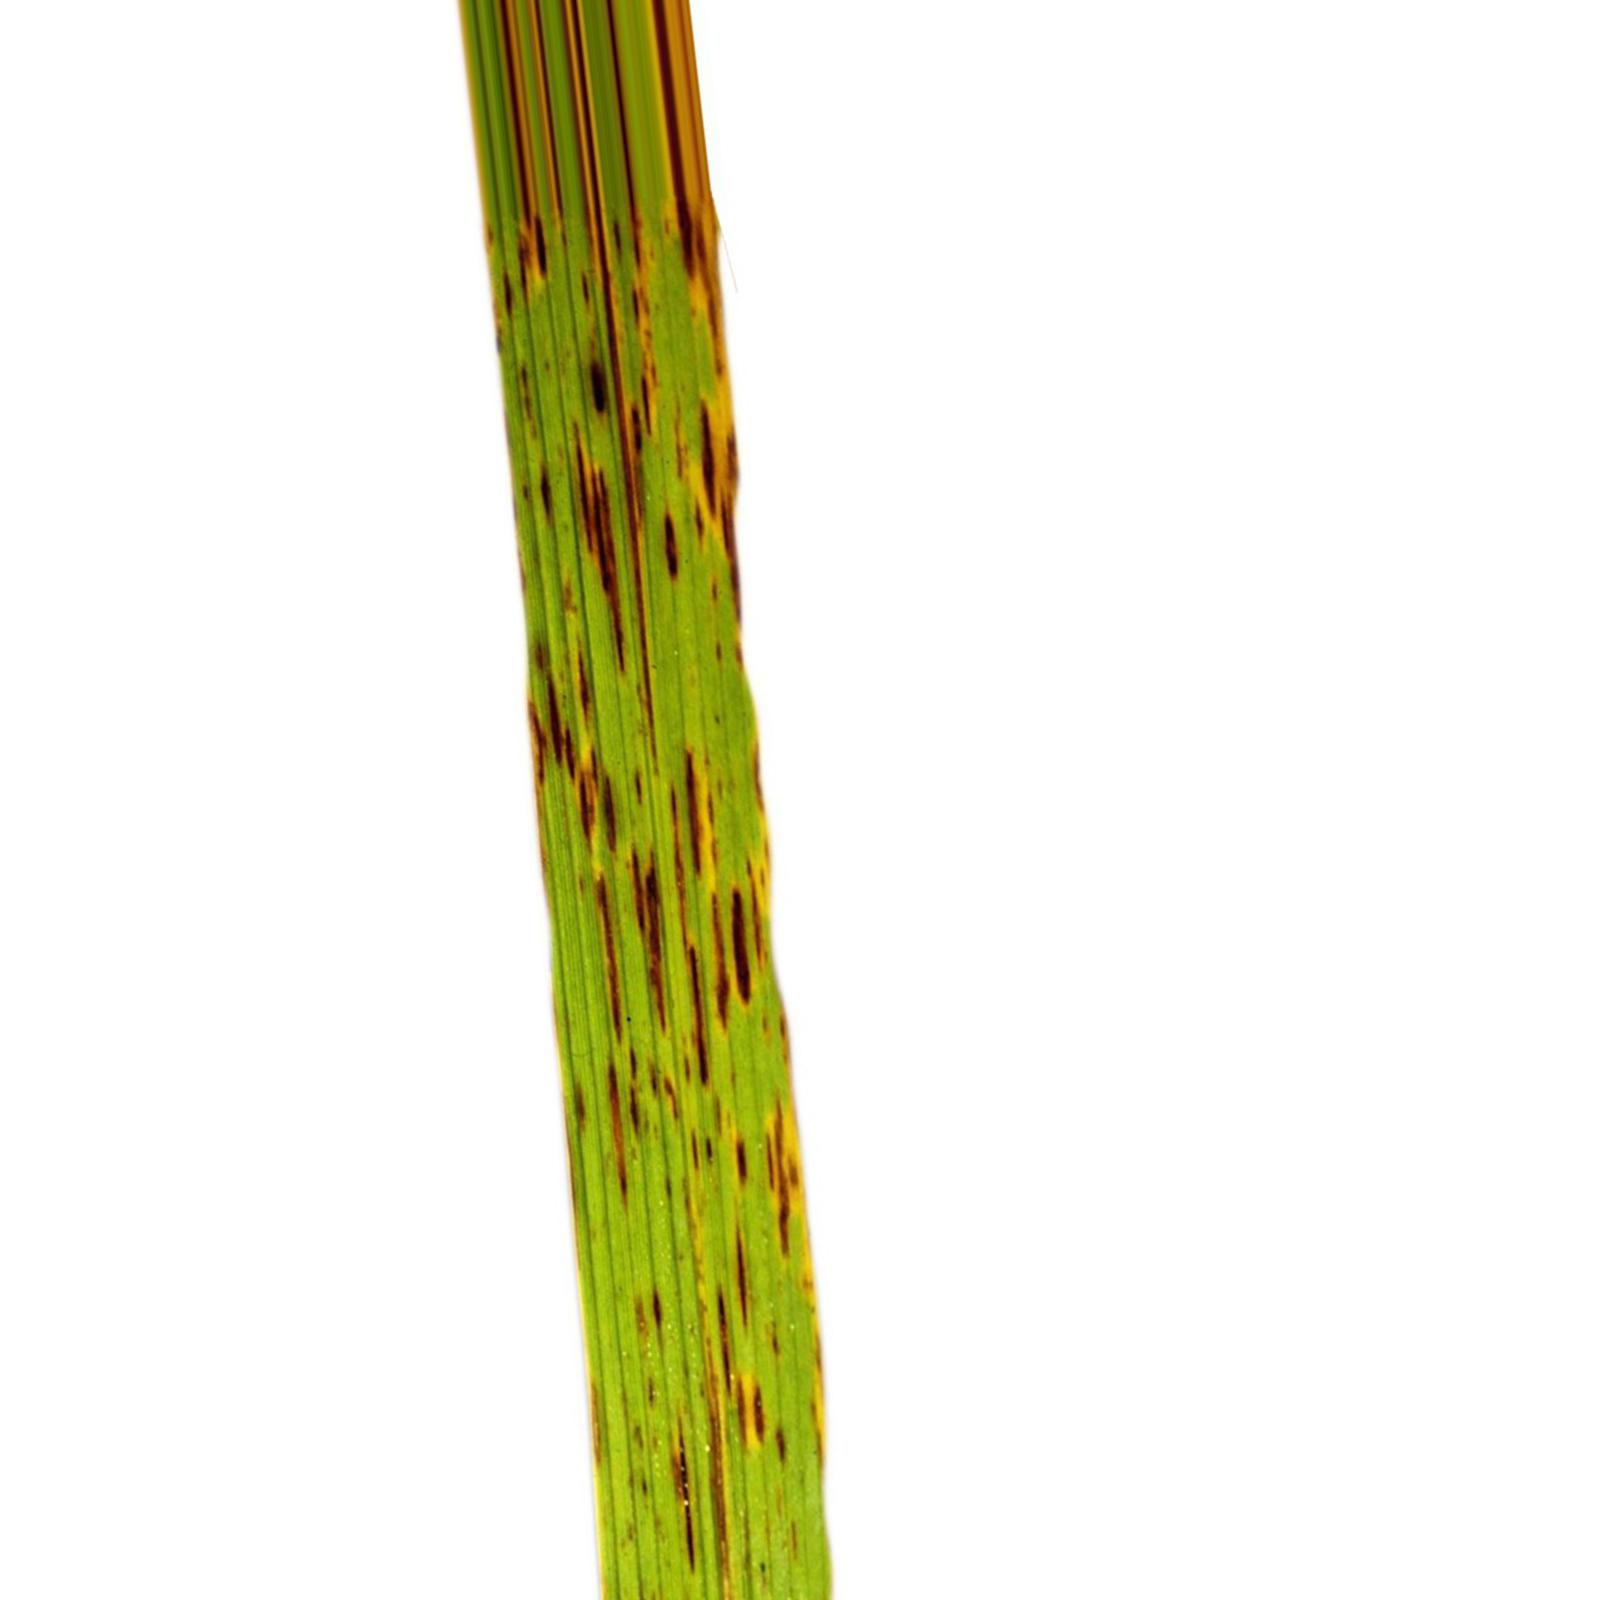
Nhãn: Bệnh Gạch Nâu ( Narrow Brown Spot )